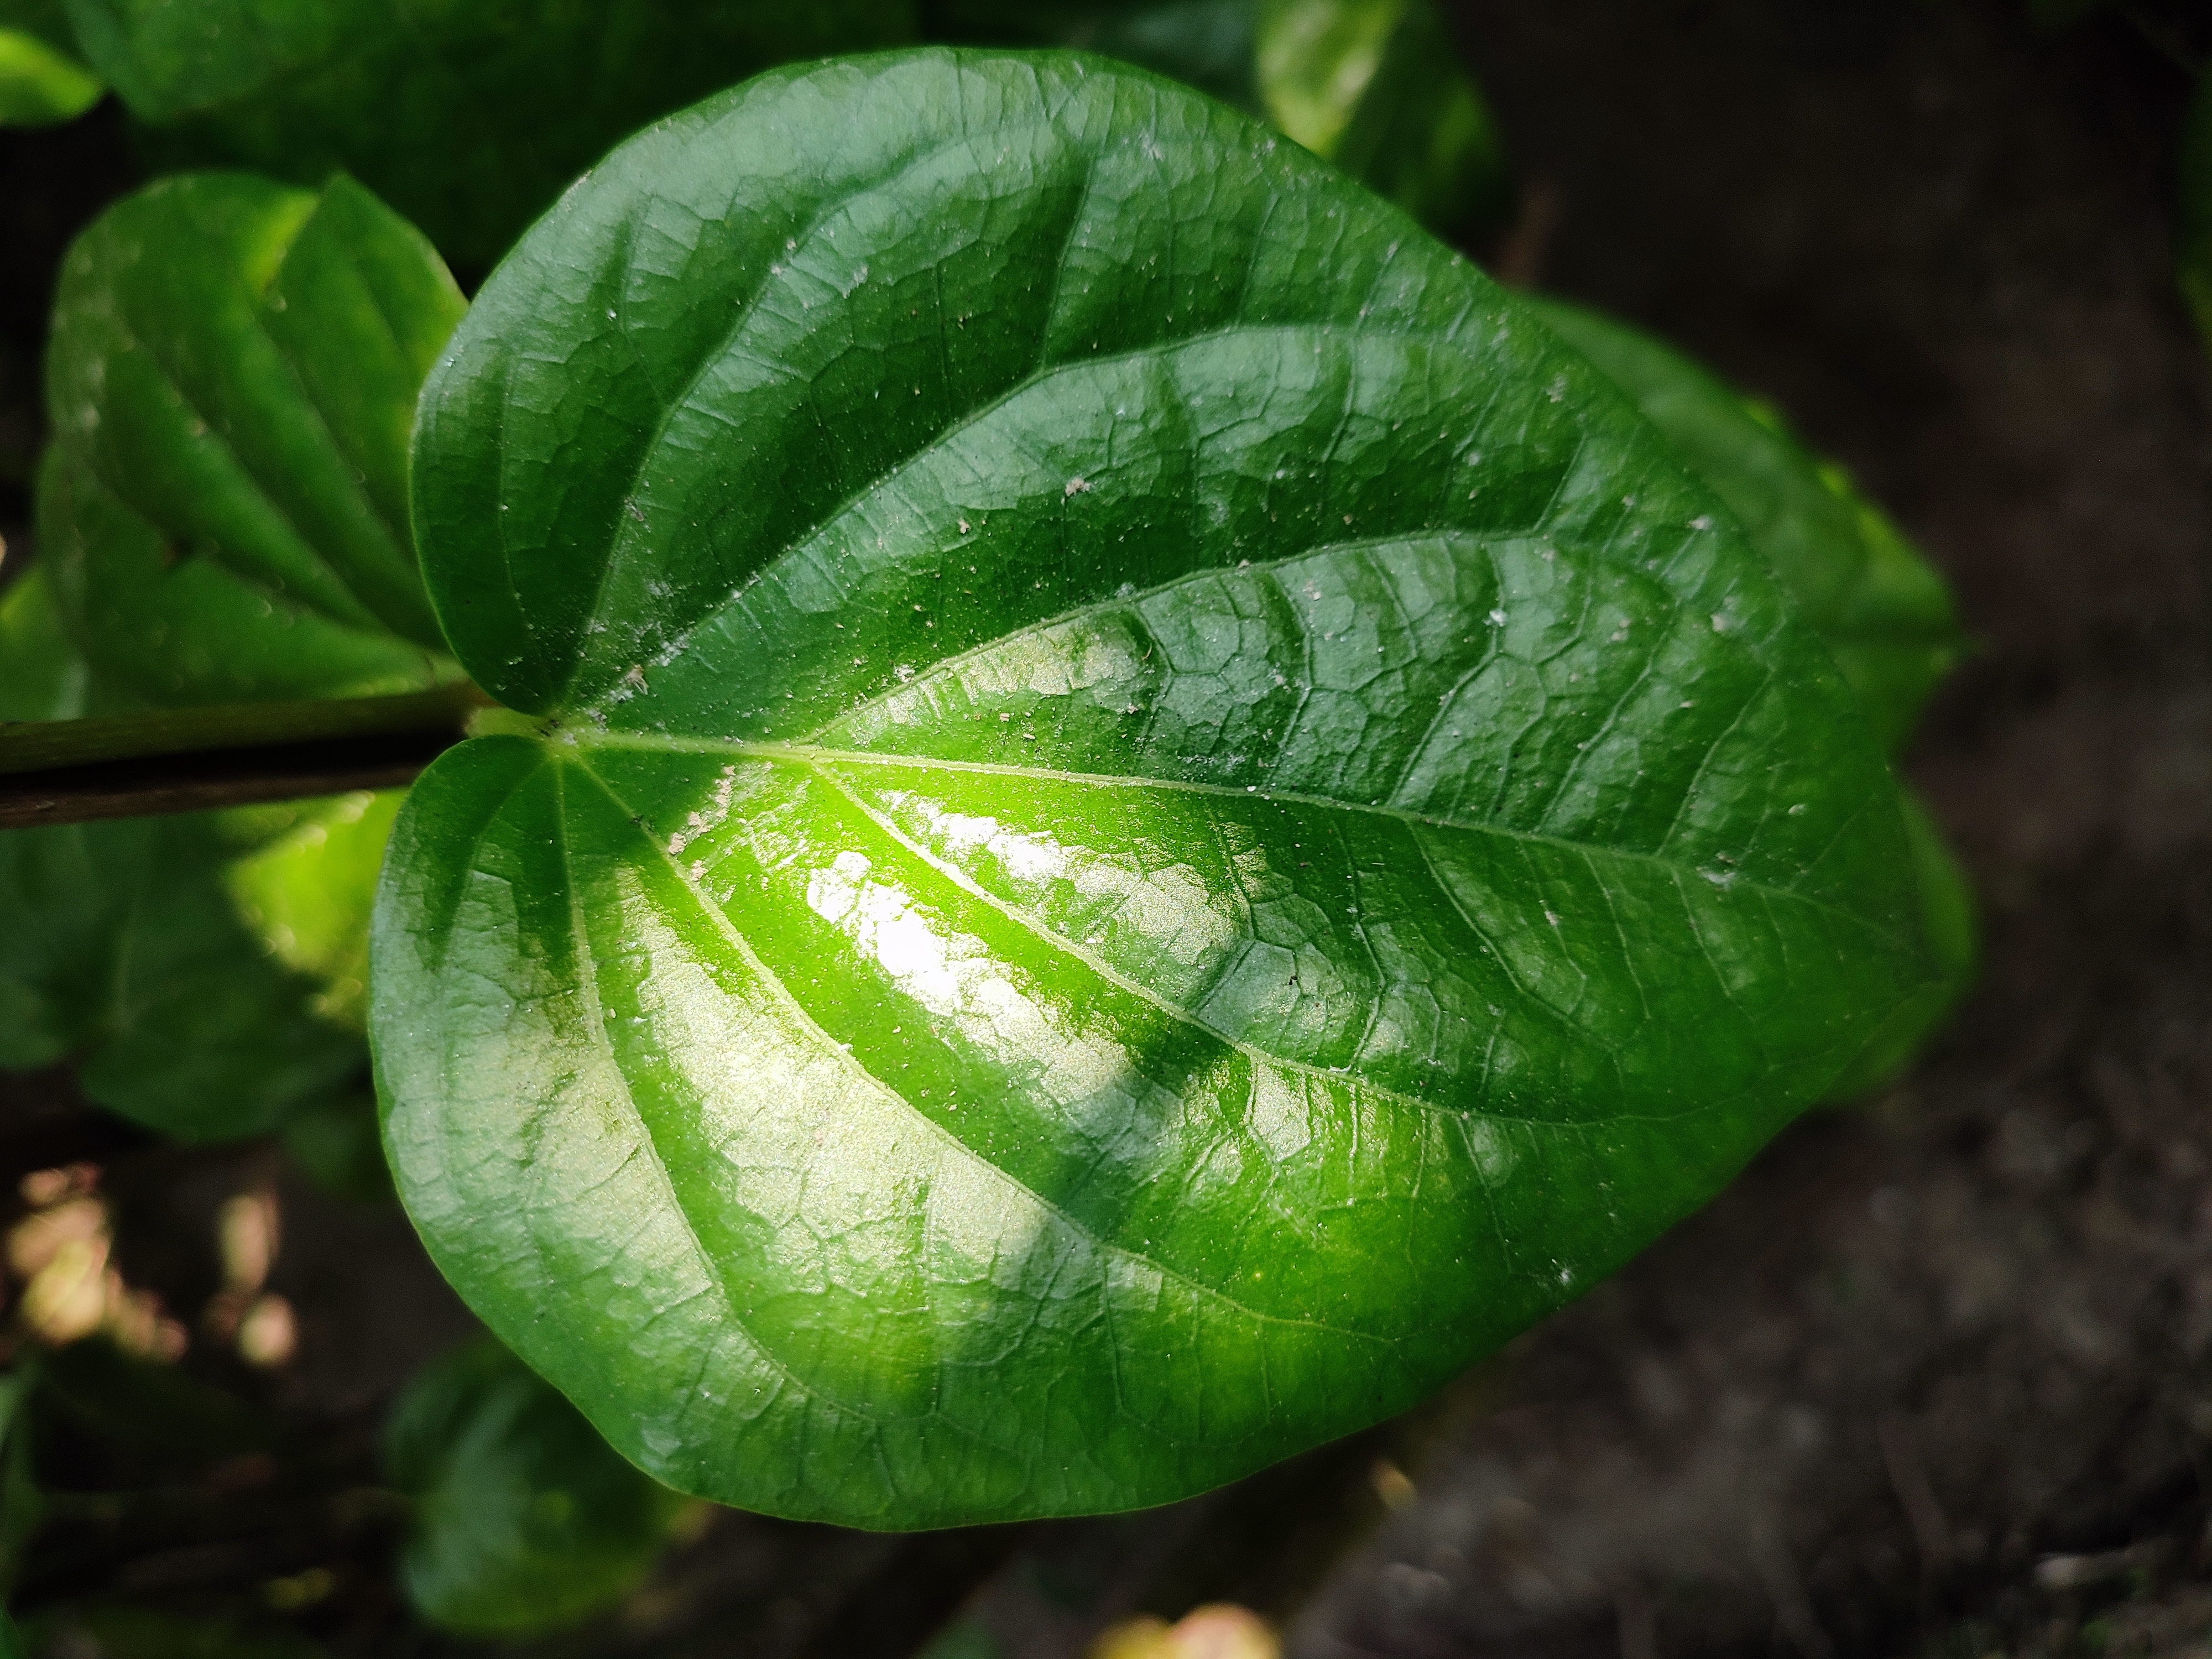
Label: Healthy_Leaf